Heat transfer

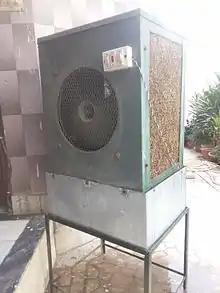
A traditional air cooler in Mirzapur, Uttar Pradesh, India

Evaporative cooling happens when water vapor is added to the surrounding air. The energy needed to evaporate the water is taken from the air in the form of sensible heat and converted into latent heat, while the air remains at a constant enthalpy. Latent heat describes the amount of heat that is needed to evaporate the liquid; this heat comes from the liquid itself and the surrounding gas and surfaces. The greater the difference between the two temperatures, the greater the evaporative cooling effect. When the temperatures are the same, no net evaporation of water in the air occurs; thus, there is no cooling effect.